Triana, Seville

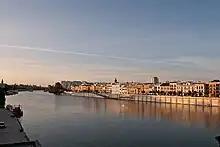
"Betis" street from the Guadalquivir river

"San Jorge" and "Castilla" streets are the main axes on the north side of the neighbourhood. Landmarks in this area include the "Callejón de la Inquisición" (Inquisition alley), a narrow street leading to the river; the Moorish Revival building of the old "Fábrica de Cerámica Santa Ana" (Santa Ana pottery factory), part of which has now been converted into the Centro Ceramica Santa Ana, the museum of pottery; the Baroque "Parroquia de Nuestra Señora de La O" (Parish Church of Our Lady of the "O"), built between 1697 and 1702, and the "El Cachorro" Basilica, seat of the Holy Week brotherhood with the same name.